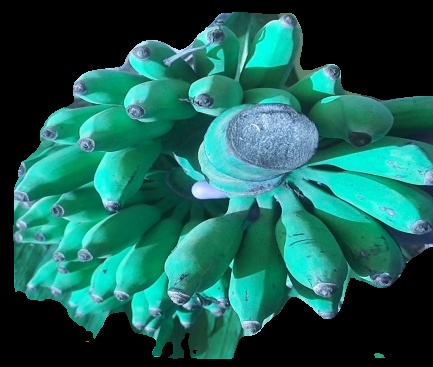
Variety: elakki-bale
Grade: grade3